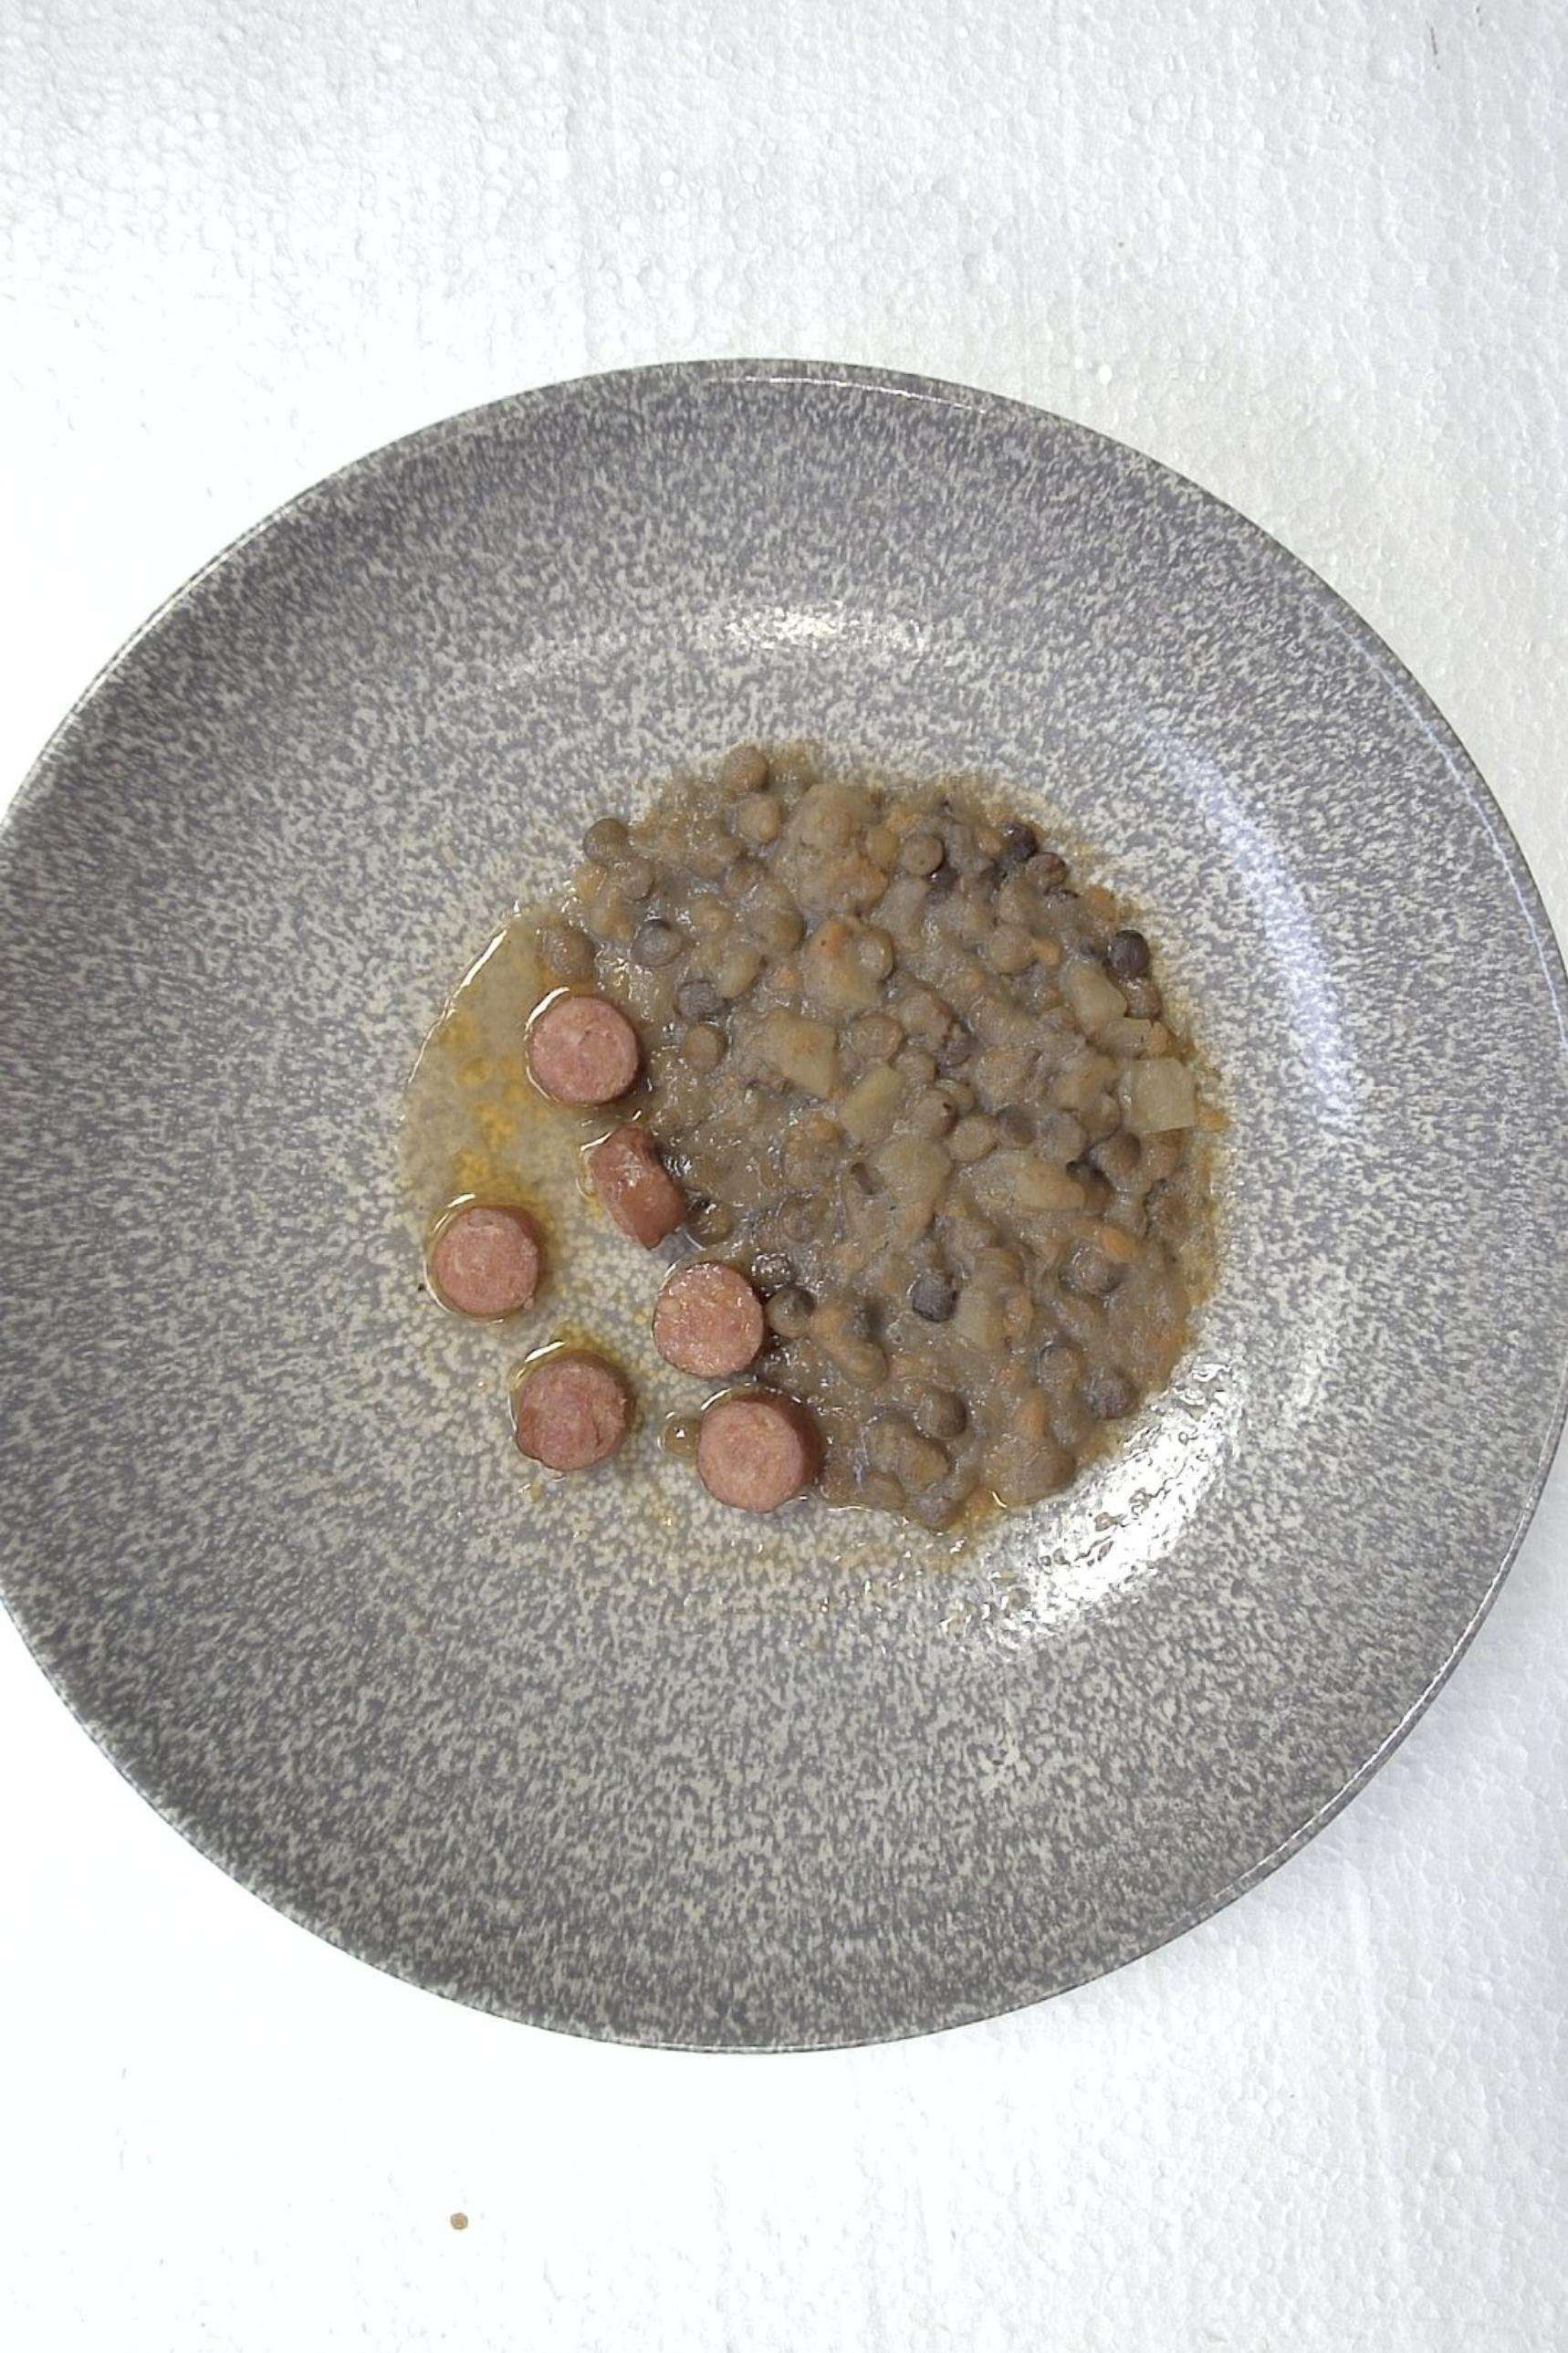
Dish: Klassischer Linseneintopf mit Mettwurst
Portion size: Normale Portion
Ingredients: lentil-stew, ham-sausage
Weight as served: 360 g
Energy as served: 424.8 kcal (1.779,680 kJ)
Fat: 23.24 g (saturated: 9.08 g)
Carbohydrates: 32.04 g (sugar: 5.32 g)
Protein: 19.32 g
Salt: 3.84 g
Weight after return: 0 g
Energy after return: 0 kcal